Squall line

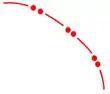
How a squall line is depicted by the NWS on weather maps

Squall lines are depicted on National Weather Service (NWS) surface analyses as an alternating pattern of two red dots and a dash labelled "SQLN" or "SQUALL LINE".